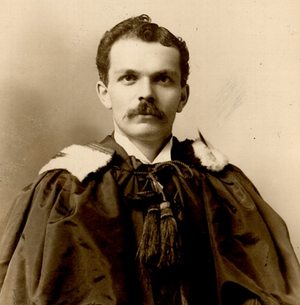
Adjutor Rivard, (1868-1945) est un avocat, écrivain, juge et linguiste québécois. Professeur à l'Université Laval de Québec, il fonde avec son collègue Stanislas-Alfred Lortie, en date du 18 février 1902, la Société du parler français au Canada.
Adjutor Rivard est un avocat, écrivain, juge et linguiste québécois. Il a fait des études au Petit séminaire de Québec et à l'Université Laval. Il est connu pour avoir fondé la Société du parler français au Canada. Avec Mgr Louis-Nazaire Bégin, il a aussi fondé la revue L'Action catholique.
La société du parler français au Canada est une société savante qui œuvre à l'étude de la langue française au Canada au courant du XXᵉ siècle. Fondée le 18 février 1902 par Adjutor Rivard et Stanislas-Alfred Lortie, deux professeurs de l'Université Laval, elle a fait d'importantes contributions à la lexicographie au Québec et au Canada.